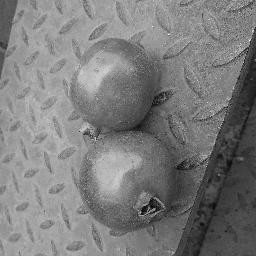
Fruit: Pomegranate
Quality: Good